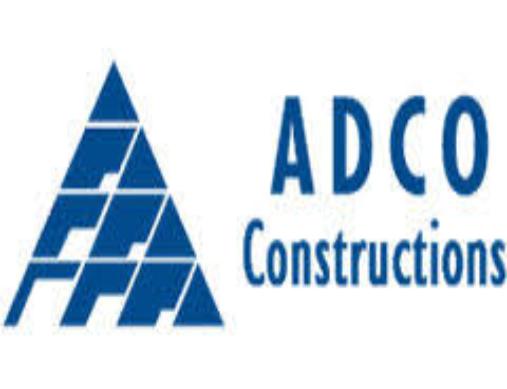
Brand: ADCO
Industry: Necessities